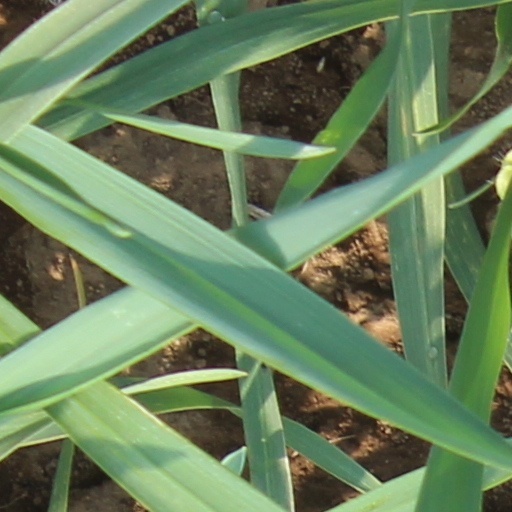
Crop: wheat